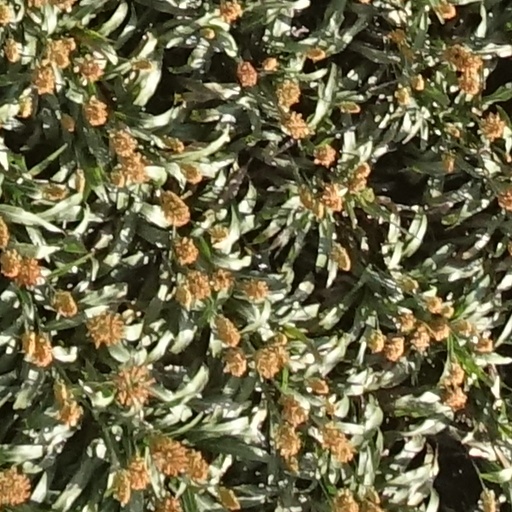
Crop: sorghum